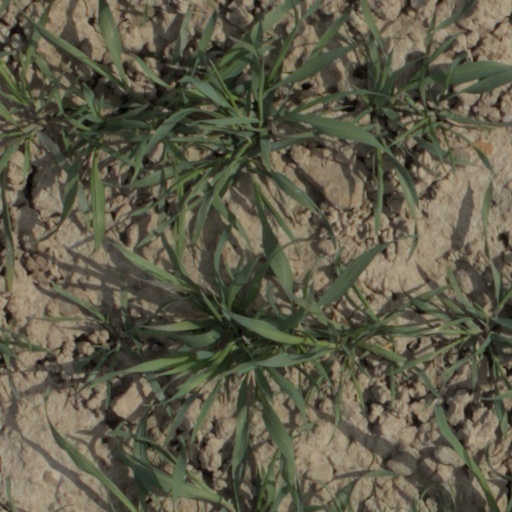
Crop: wheat